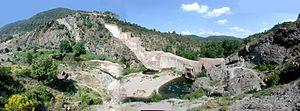
Barrage de Malpasset, effondré le 2 décembre 1959
Le barrage de Malpasset est un barrage voûte, aujourd'hui en ruine, construit sur le Reyran, dernier affluent rive gauche de l'Argens. Sa retenue devait assurer l'alimentation en eau de l'agglomération de Fréjus/Saint-Raphaël, des communes environnantes et de leur plaine agricole. Le 2 décembre 1959, cinq ans après la fin de sa construction, des précipitations intenses provoquent une crue du lac de la retenue puis la rupture du barrage. Le déferlement en aval d'une cinquantaine de millions de mètres cubes d'eau entraîne 423 morts et des dégâts matériels considérables, routes, voies ferrées, fermes, immeubles détruits. C'est une des plus grandes catastrophes civiles françaises du XXᵉ siècle.